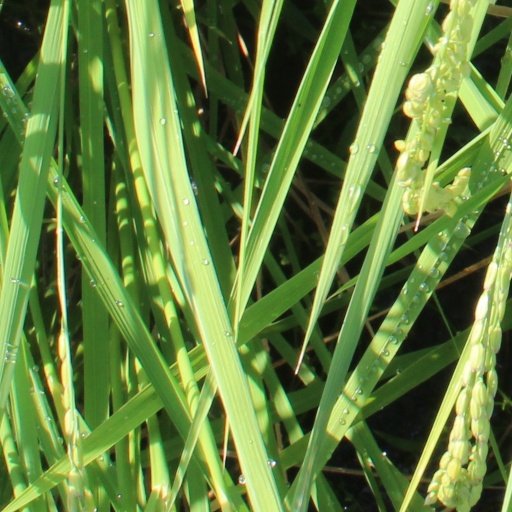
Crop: rice